Limmatquai

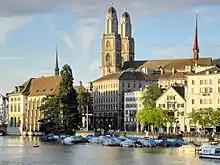
Limmatquai

Limmatquai is a street in the Swiss city of Zurich. It is named after the Limmat, and it follows the right-hand (eastern) bank of that river for about through the "Altstadt", or historical core, of the city. The street was once important for both road and public transportation, but today sections of it form a pedestrian zone shared with Zurich's trams, effectively forming a northern extension of the "Seeuferanlage" promenades that ring the shores of Lake Zurich.